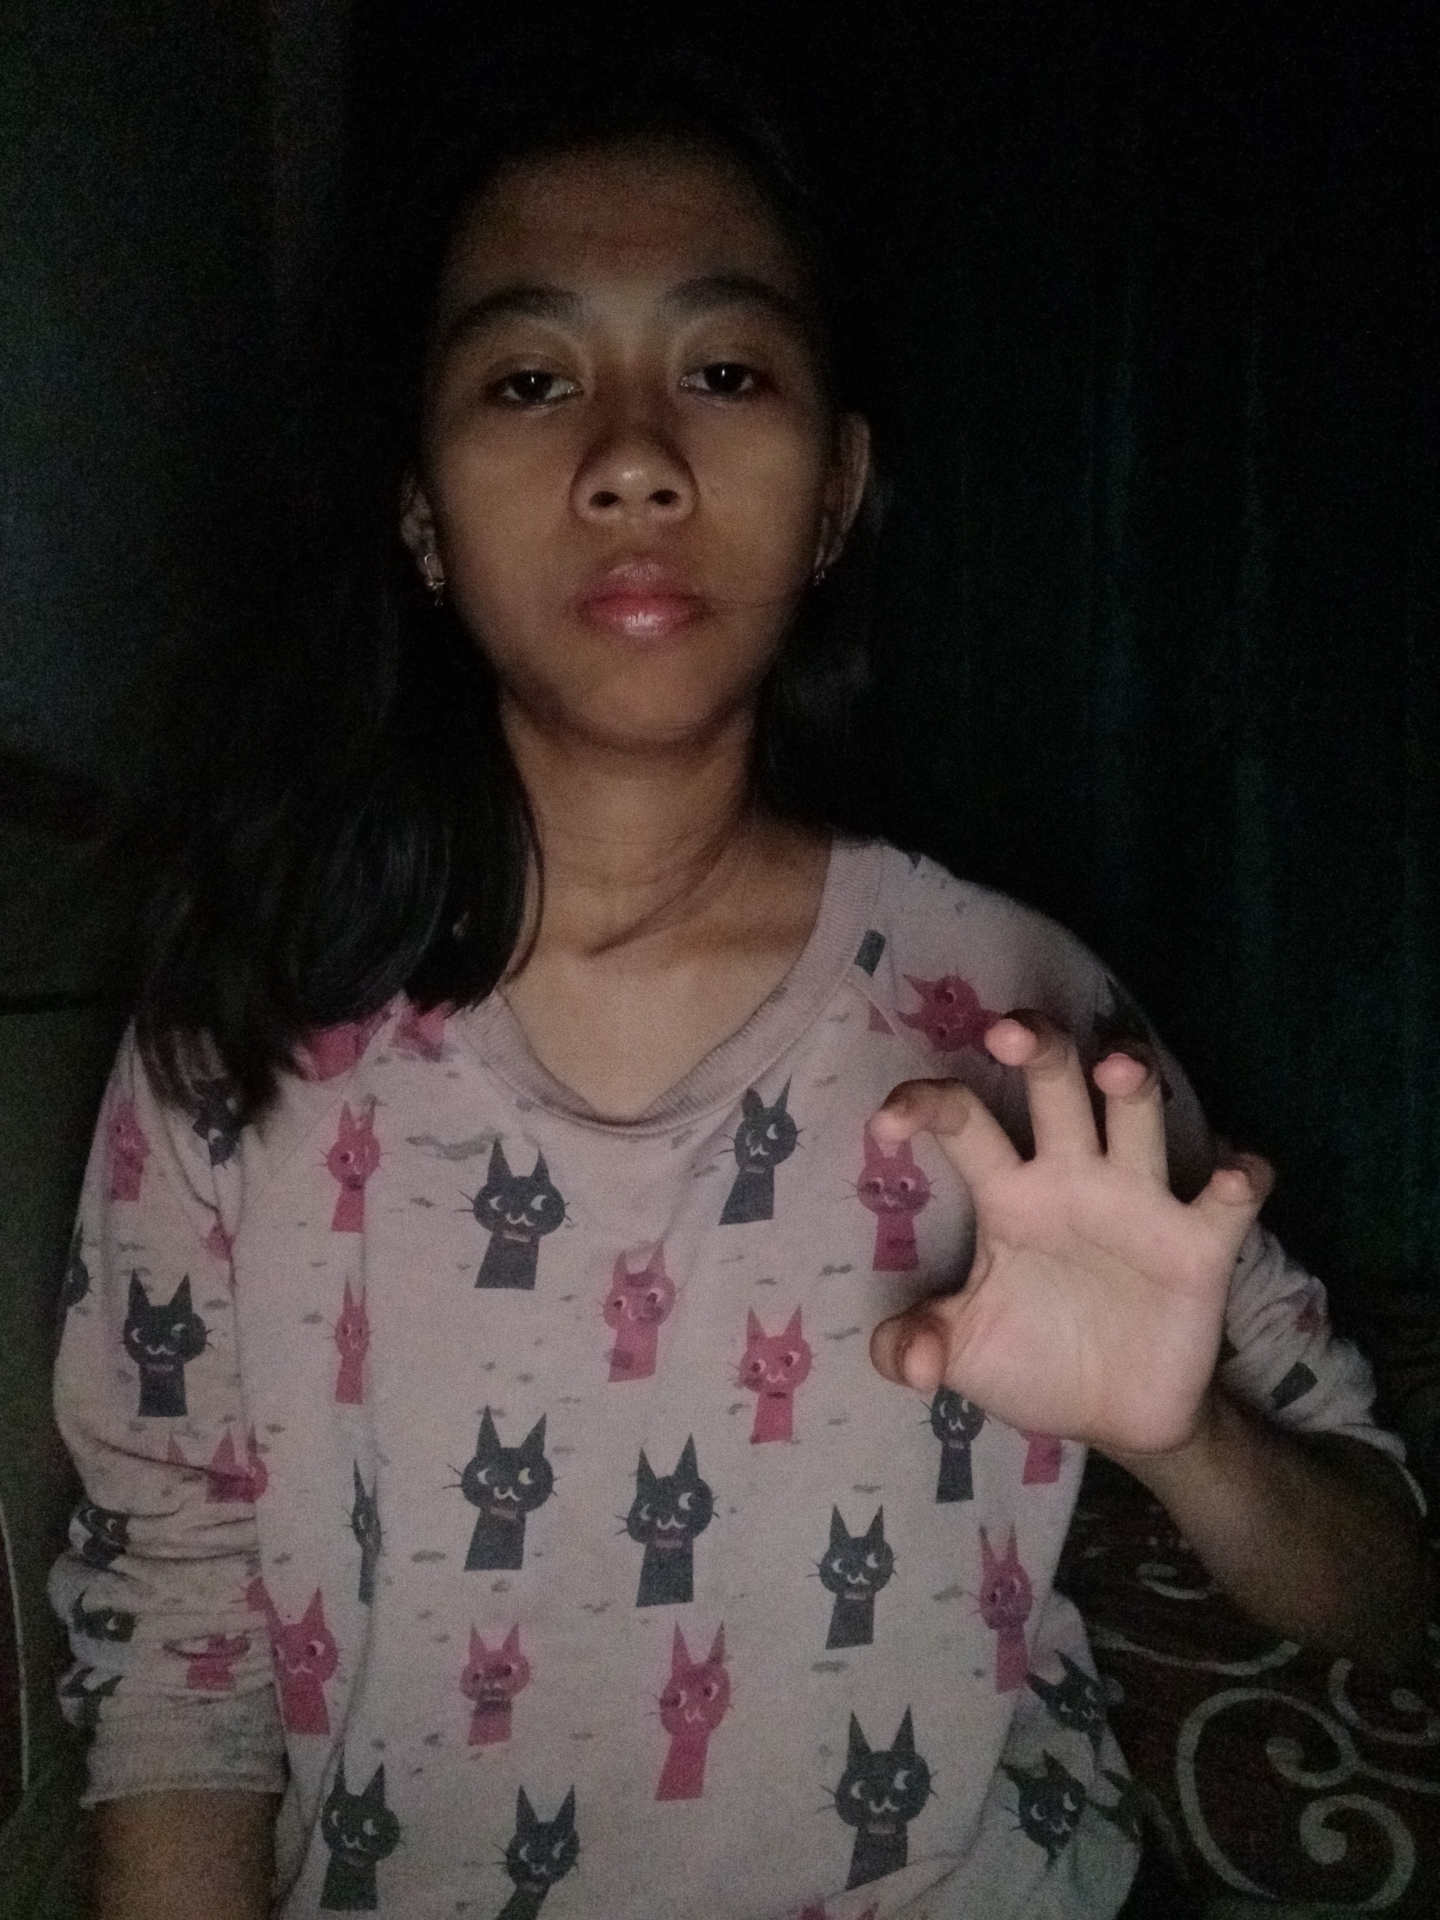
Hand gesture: grabbing